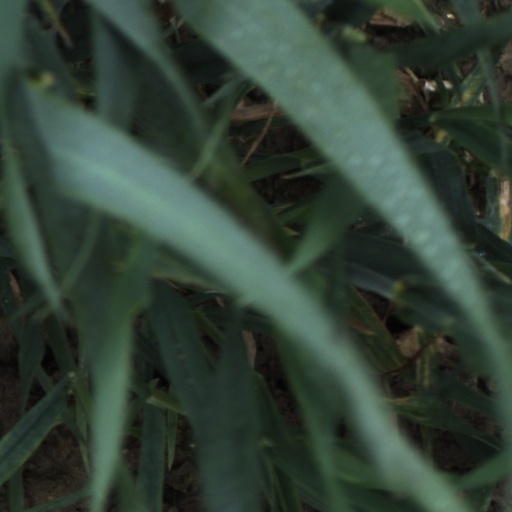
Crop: wheat